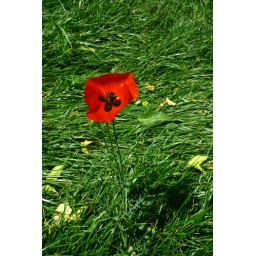
I'm in love with flowers! especially red and white flowers